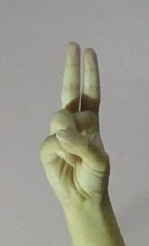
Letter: taa